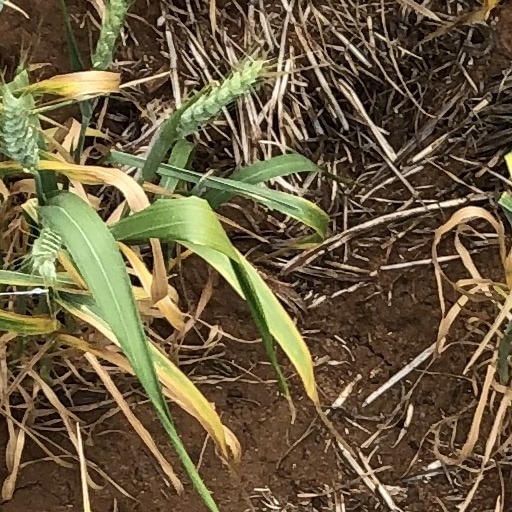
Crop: wheat